Thomas Cass (colonel)

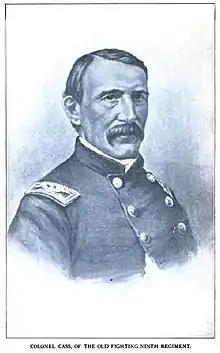
Colonel Thomas Cass

Colonel Thomas Cass (c. 1821 – July 12, 1862) founded and was commander of the 9th Regiment Massachusetts Volunteer Infantry of the Union Army, which saw extensive service in the American Civil War. Cass was wounded at the Battle of Malvern Hill and died shortly after from his wounds in Boston, Massachusetts. A memorial statue to him stands in the Boston Public Garden.